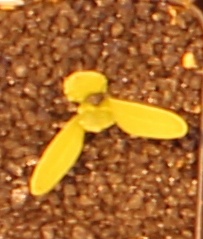
Label: Sugar beet